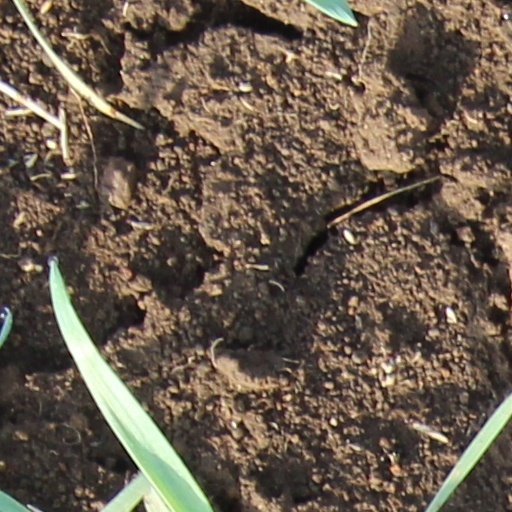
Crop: wheat